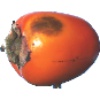
Label: kaki